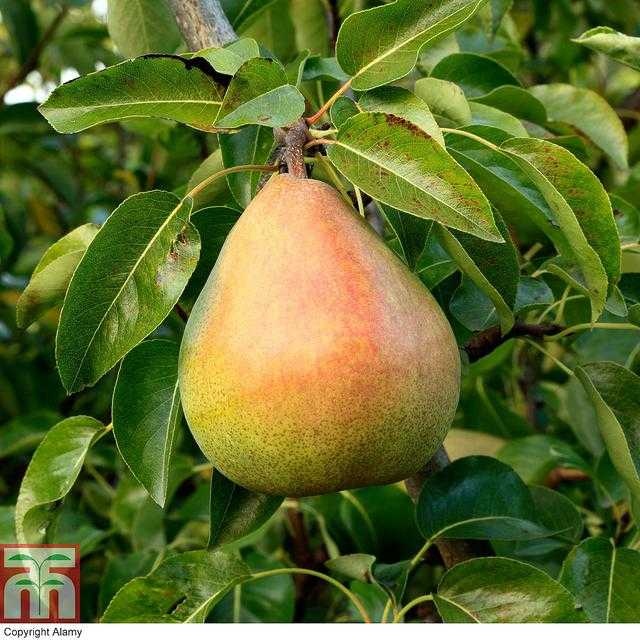
Label: Pear